Nawaz Sharif

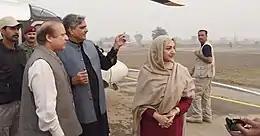
Sharif along with his cabinet members Barjees Tahir and Saira Afzal Tarar.

In January 1998, Nawaz signed bilateral economic agreements with South Korean President Kim Young-sam. Nawaz urged North Korea to make peace and improve its ties with South Korea; causing a division in Pakistan–North Korean relations. In April 1998, Nawaz went on to visit Italy, Germany, Poland, and Belgium to promote economic ties. He signed a number of agreements to enlarge economic co-operation with Italy and Belgium, and an agreement with the European Union (EU) for the protection of intellectual, industrial and commercial property rights.